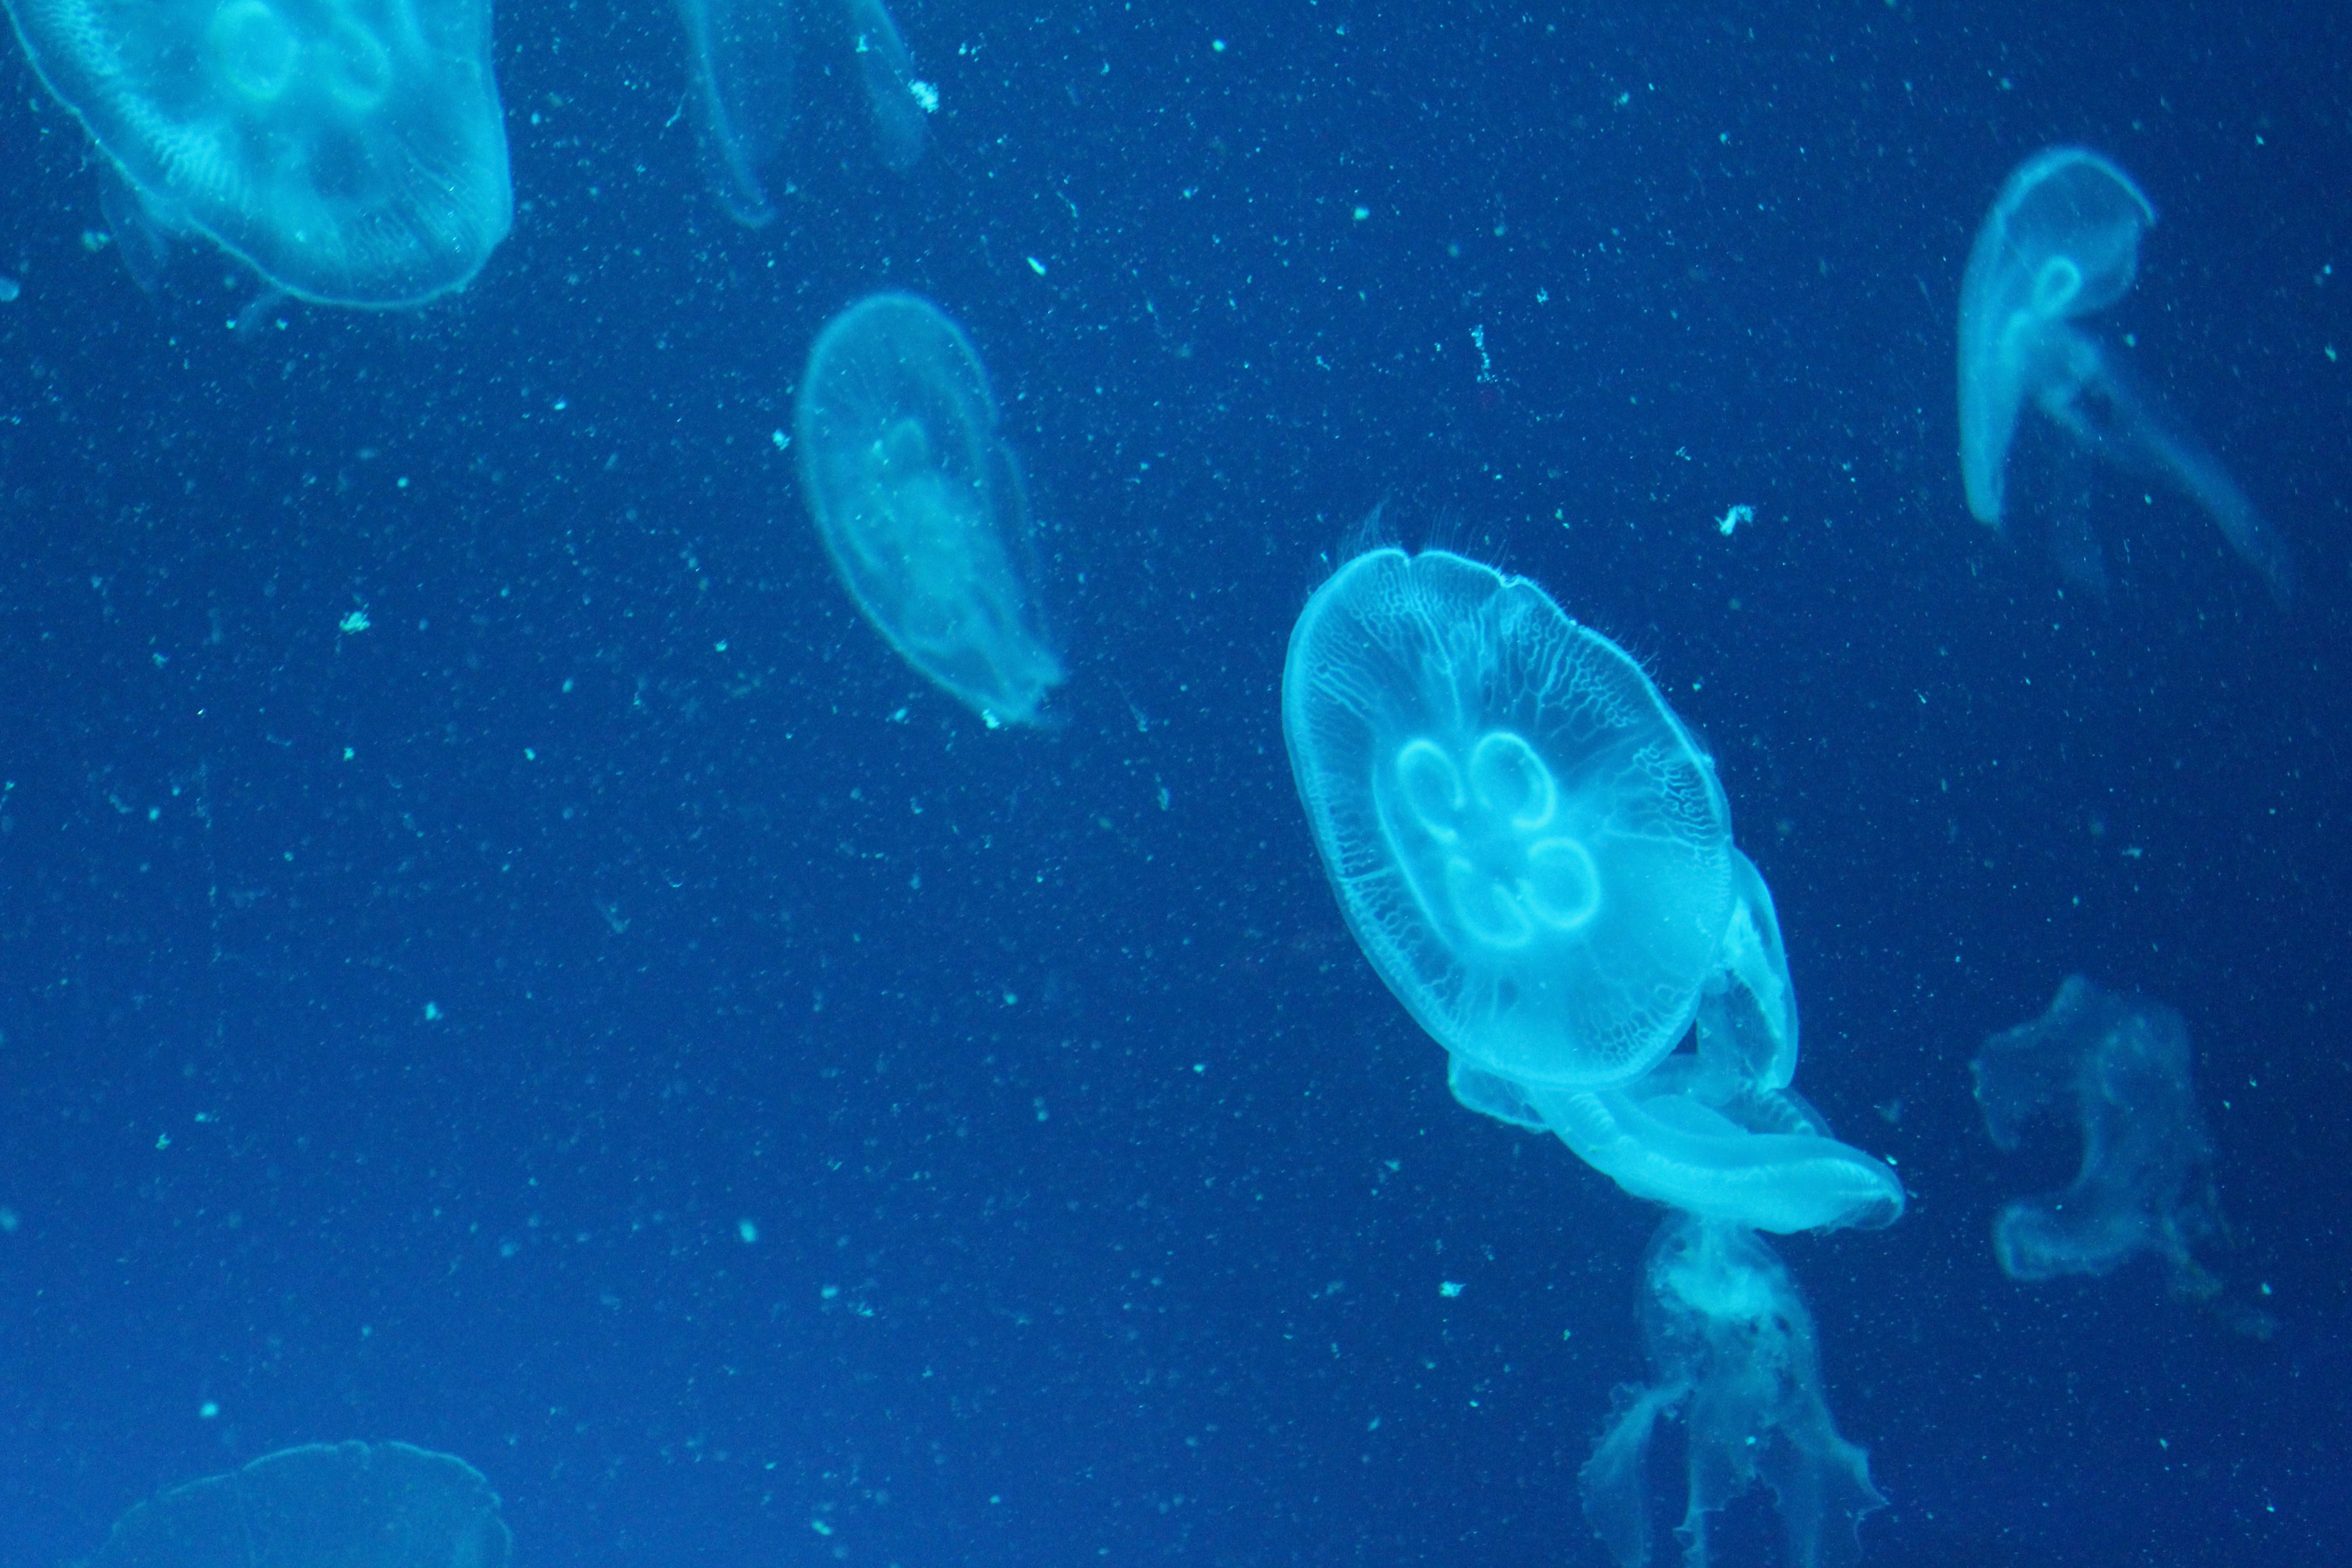
underwater, biology, jellyfish, invertebrate, marine life, cnidaria, organism, marine biology, marine invertebrates, marine aquarium